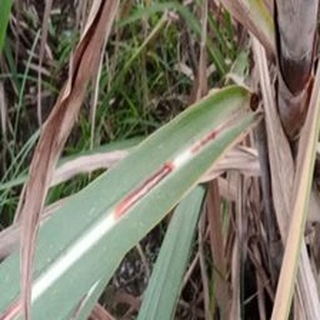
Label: sugarcane_red_rot